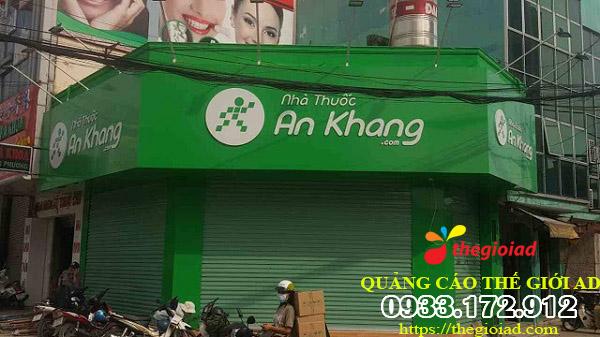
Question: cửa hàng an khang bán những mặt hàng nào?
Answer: thuốc